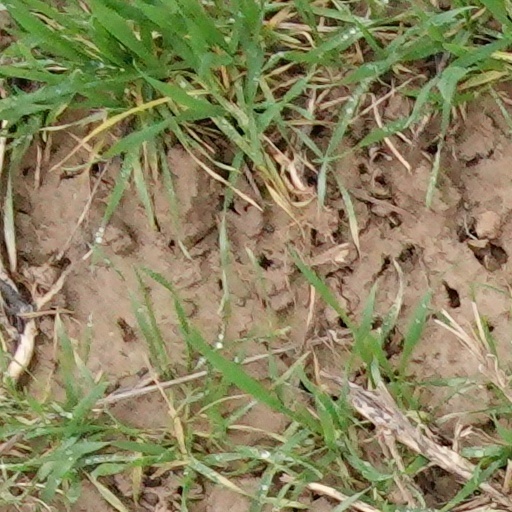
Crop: wheat